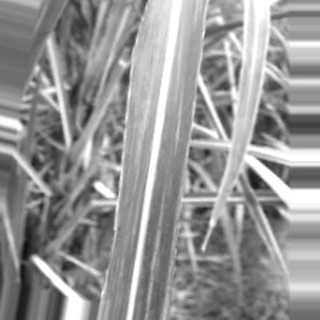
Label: sugarcane_bacterial_blight